Rocks and Shoals (Star Trek: Deep Space Nine)

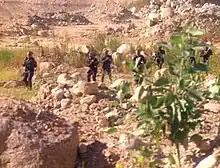
The Jem'Hadar make their futile assault

"Rocks and Shoals" is the 126th episode of the syndicated American science fiction television series "", the second episode of the 's opening six-episode story arc, beginning shortly after the events of the .